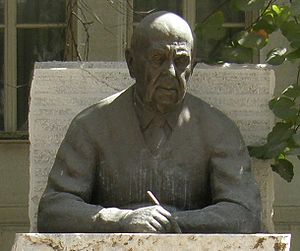
Giorgos Seferis
Giorgos Seferis
Giorgos Seferis var en græsk digter.